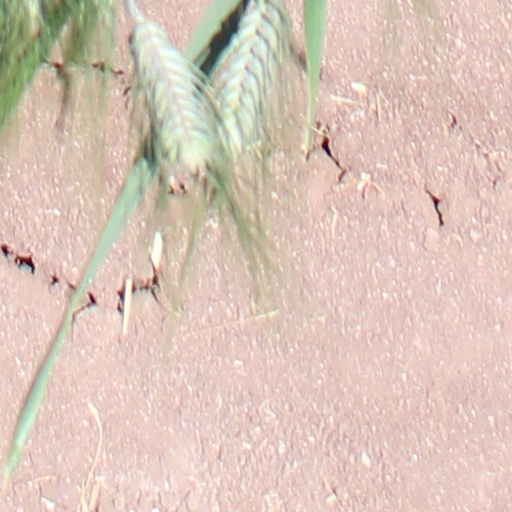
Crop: wheat